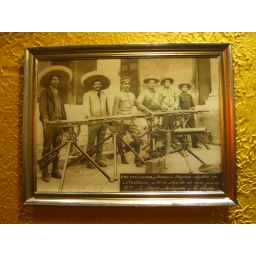
AKA machine guns.Picture of a photograph hanging on the wall at a Mexican restaurant in the business district of Manhattan.